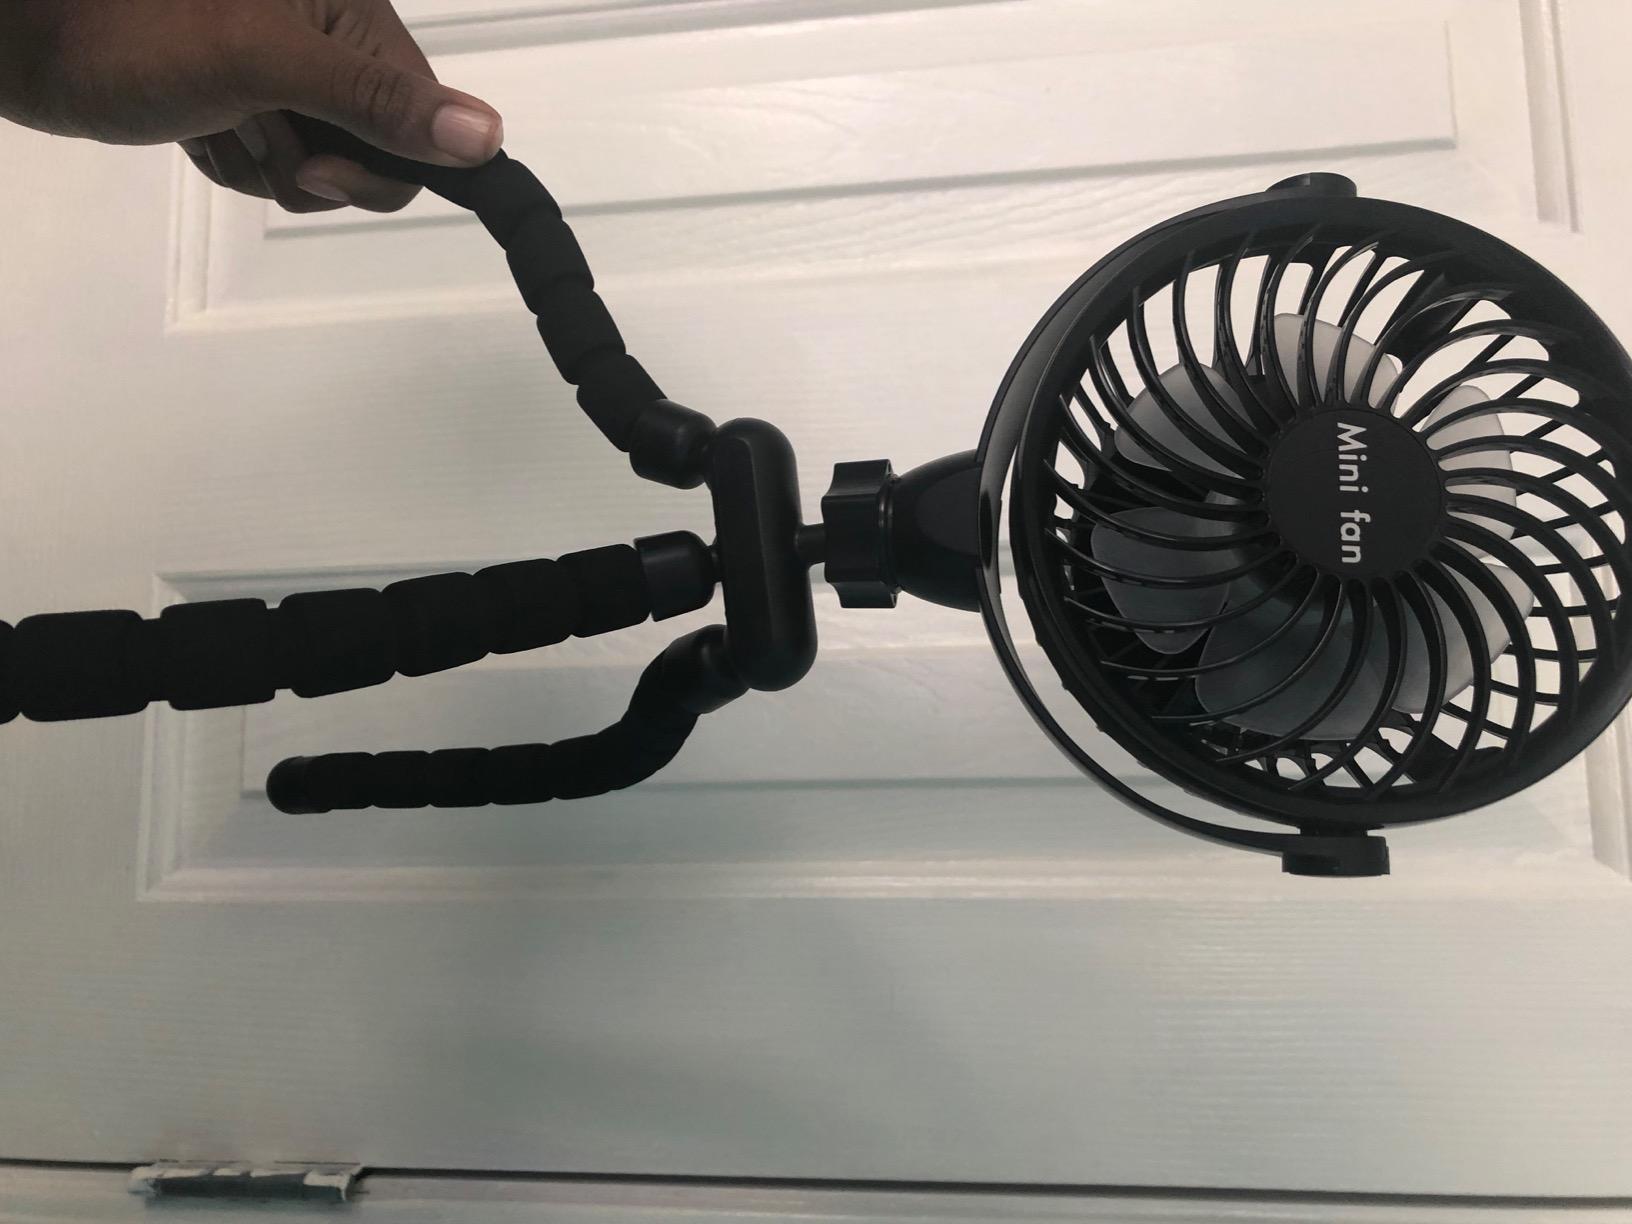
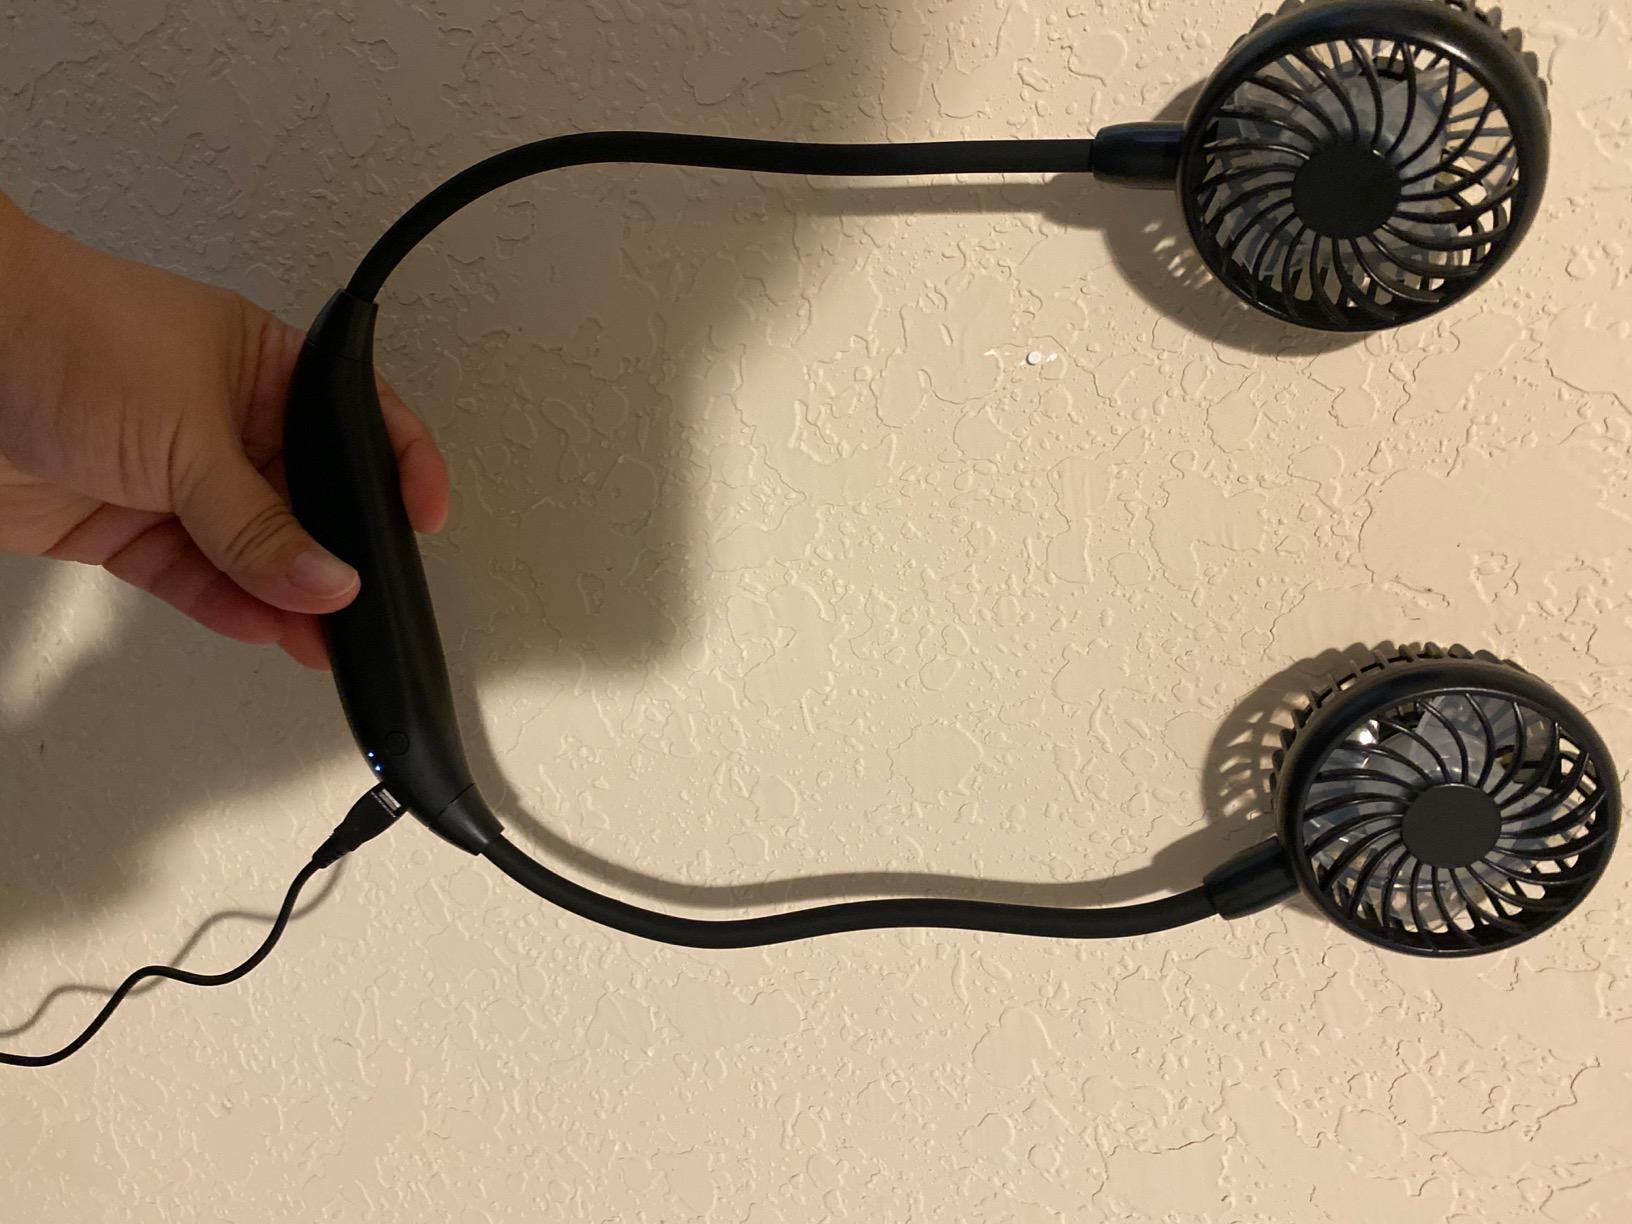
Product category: fan
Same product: no